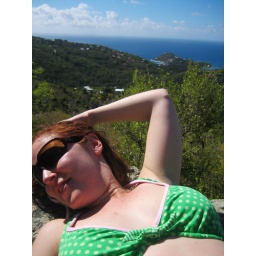
girl in a polka dot bikini on a rock